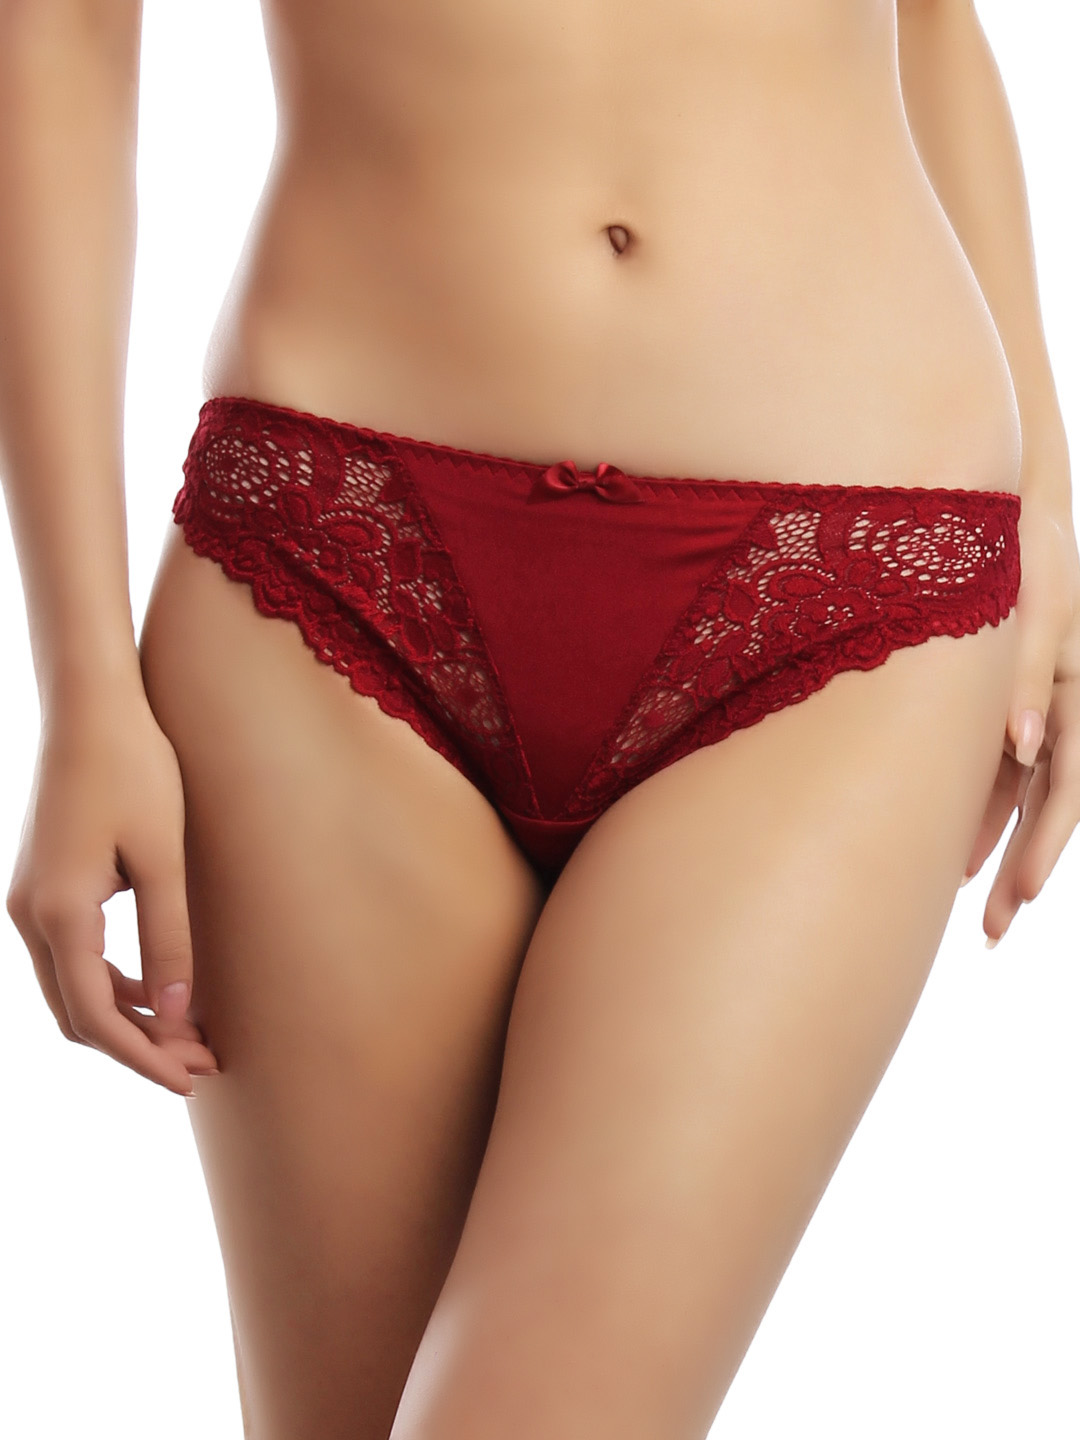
Enamor Women Red Briefs
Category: Apparel / Innerwear / Briefs
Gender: Women
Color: Red
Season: Summer 2017
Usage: Casual